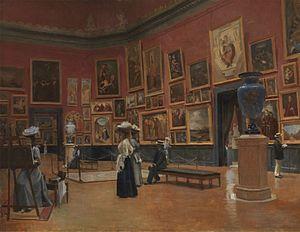
Le musée de Grenoble, appelé musée de Peinture et de Sculpture de Grenoble jusque dans les années 1980, a été créé le 16 février 1798 par le professeur de dessin Louis-Joseph Jay. Principal musée d'art et d'antiquités de la ville de Grenoble, il est situé place Lavalette, à l'emplacement d'un ancien couvent des Franciscains édifié en 1218 et dont le site deviendra militaire à la fin du XVIᵉ siècle. Il fait partie des premiers musées d'art français et conserve l'une des plus belles collections d'art ancien.
Jules Bernard est un peintre français, né à Grenoble le 11 avril 1849, et mort à Grenoble en décembre 1917.